Spanish Legion

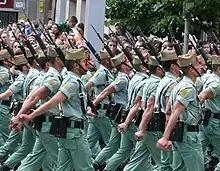
The legion on parade

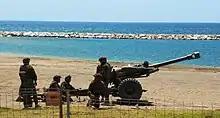
105mm L118 light gun of the legion artillery group

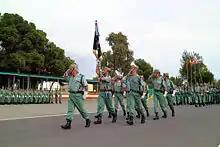
The 4th Tercio Guión

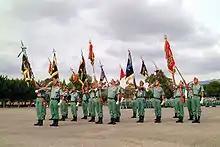
Colors of the Spanish Legion.

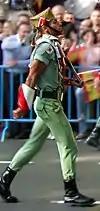
Legionaire on parade wearing the sage-green dress and the chapiri sidecap.

For centuries, Spain recruited foreign soldiers to its army, forming the foreign regiments such as the Regiment of Hibernia (formed in 1709 from Irishmen who fled their own country in the wake of the Flight of the Earls and the penal laws). However, the specific unit of the Spanish Army and Spain's Rapid Reaction Force, now known as the Spanish Legion, and informally known as the Tercio or the Tercios, is a 20th-century creation. It was raised in the 1920s to serve as part of Spain's Army of Africa. The unit, which was established in January 1920 as the Spanish equivalent of the French Foreign Legion, was initially known as the ("Tercio of foreigners"), the name under which it began fighting in the Rif War of 1921–1926.